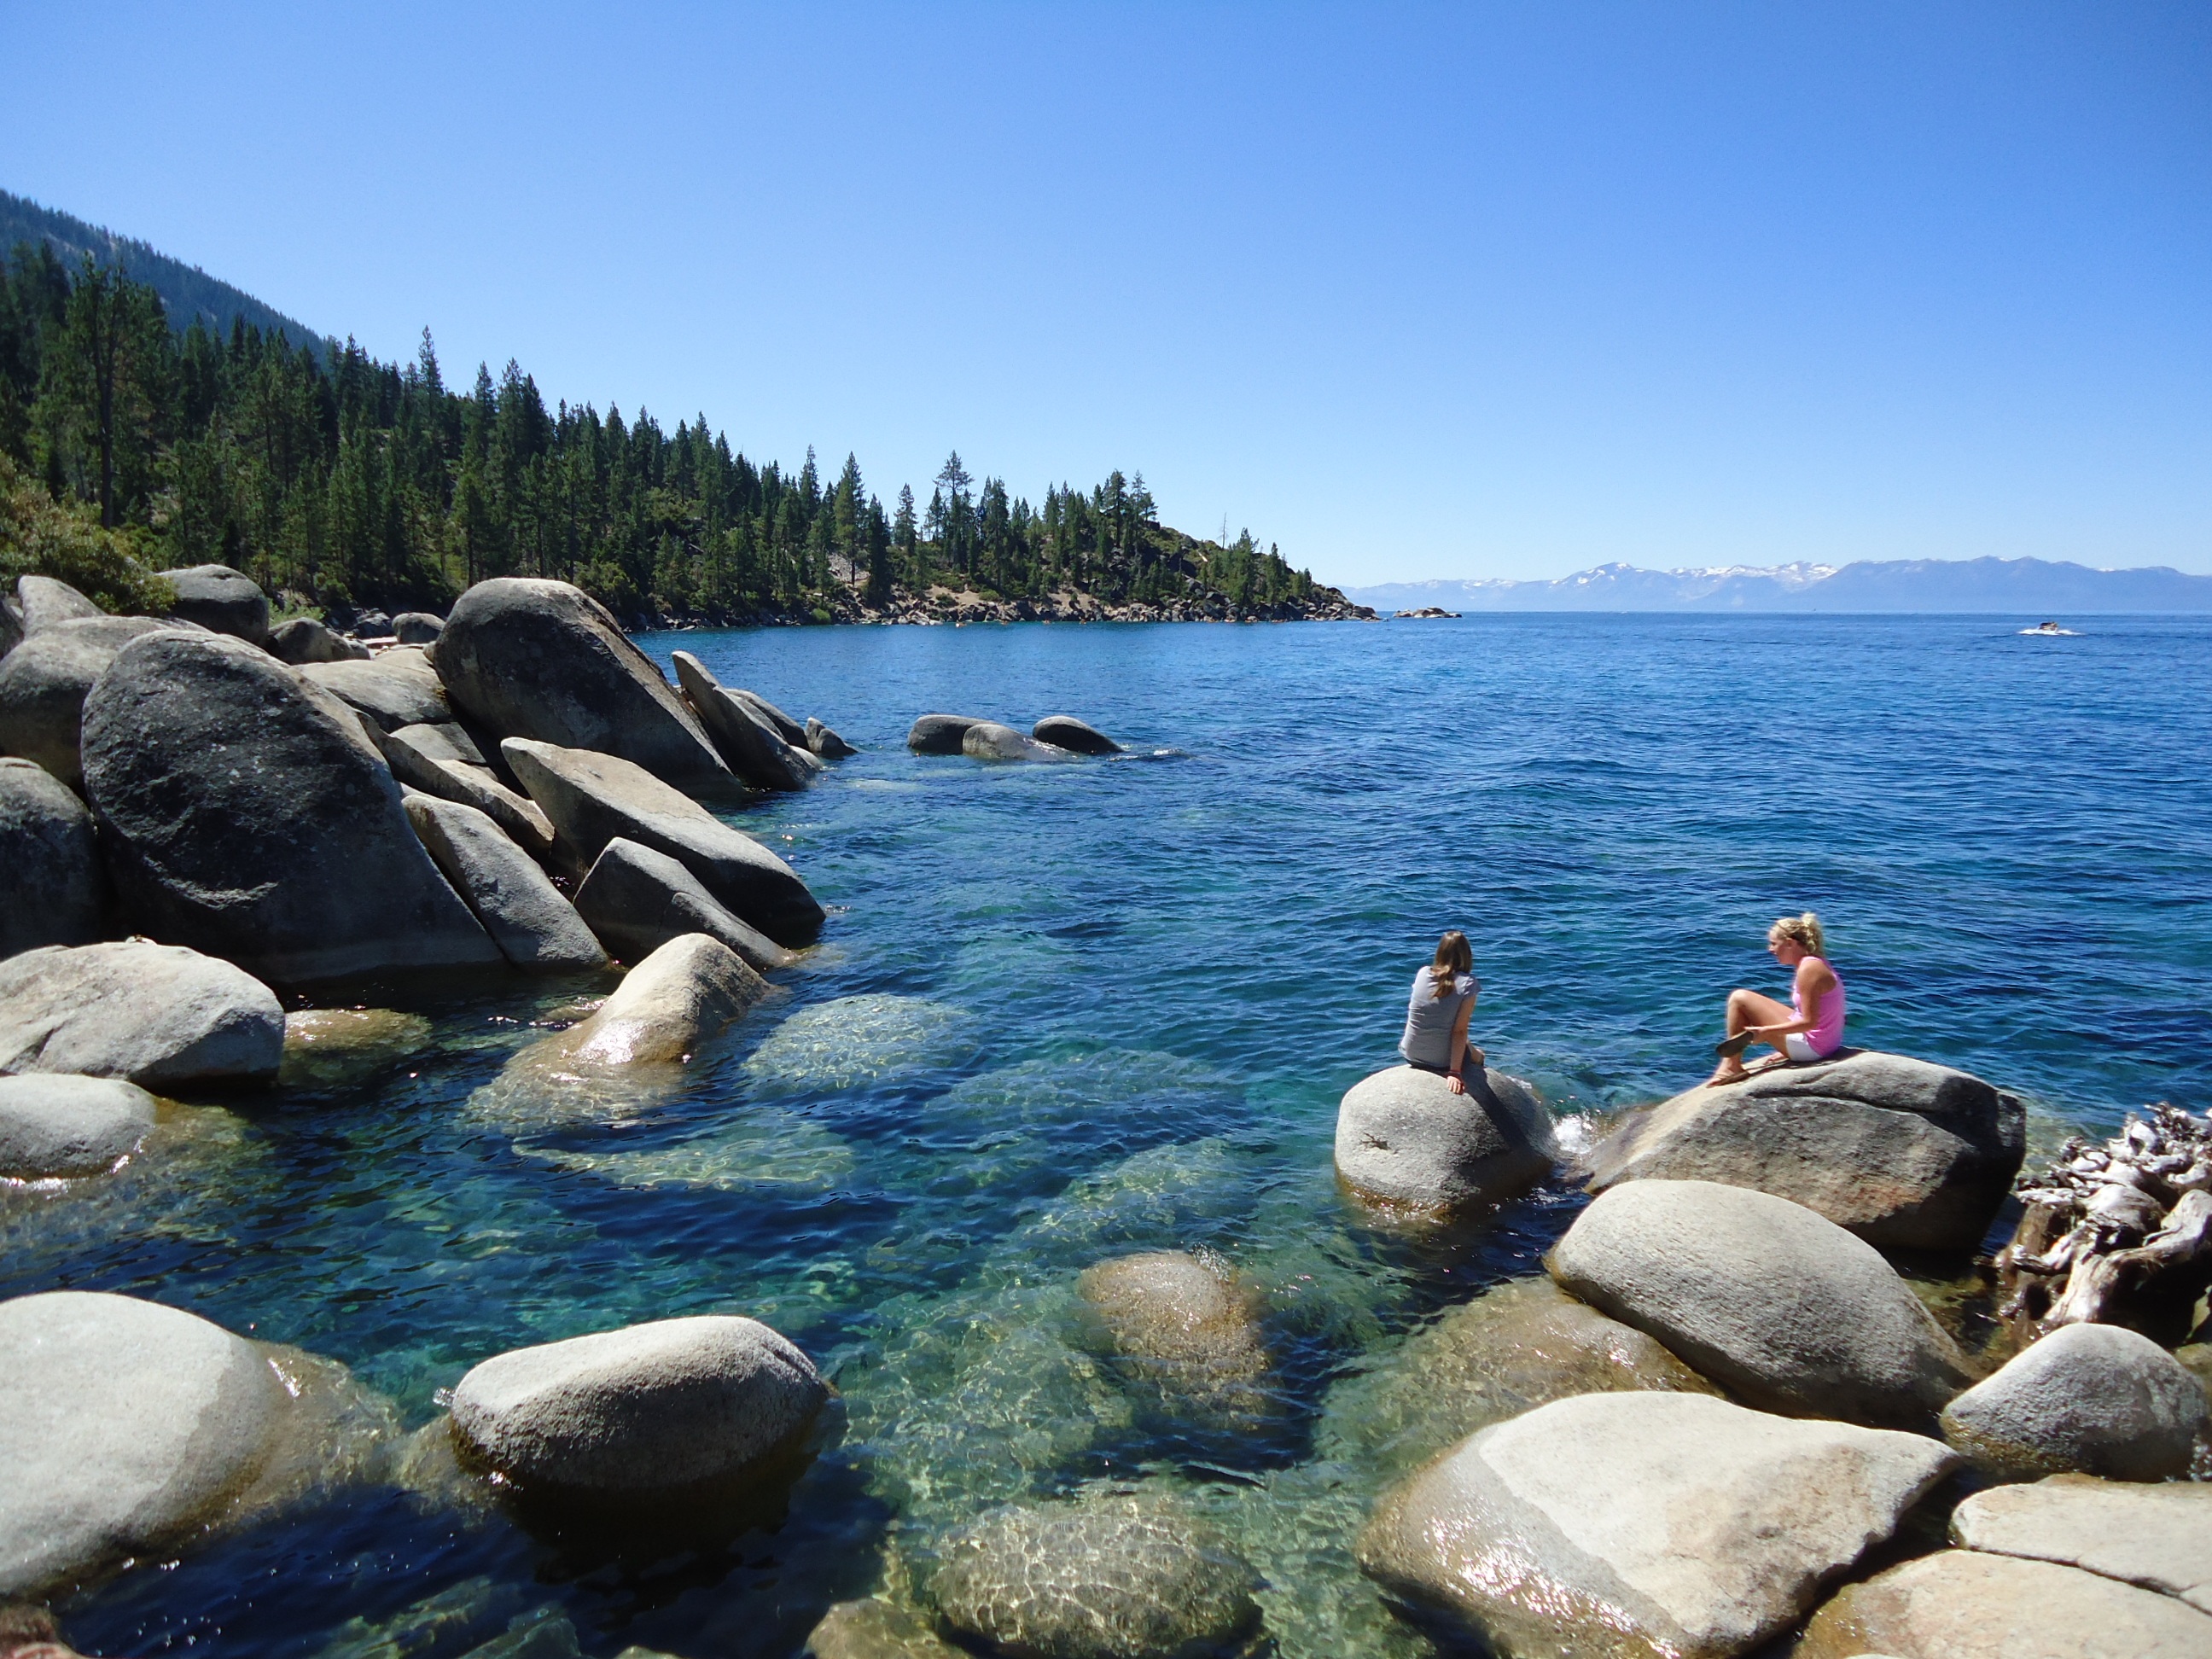
sea, coast, water, rock, ocean, shore, lake, vacation, tourist, cove, bay, california, body of water, cape, lake tahoe, bolders